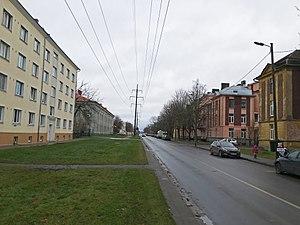
Karjamaa est un quartier du district de Tallinn-Nord à Tallinn en Estonie.